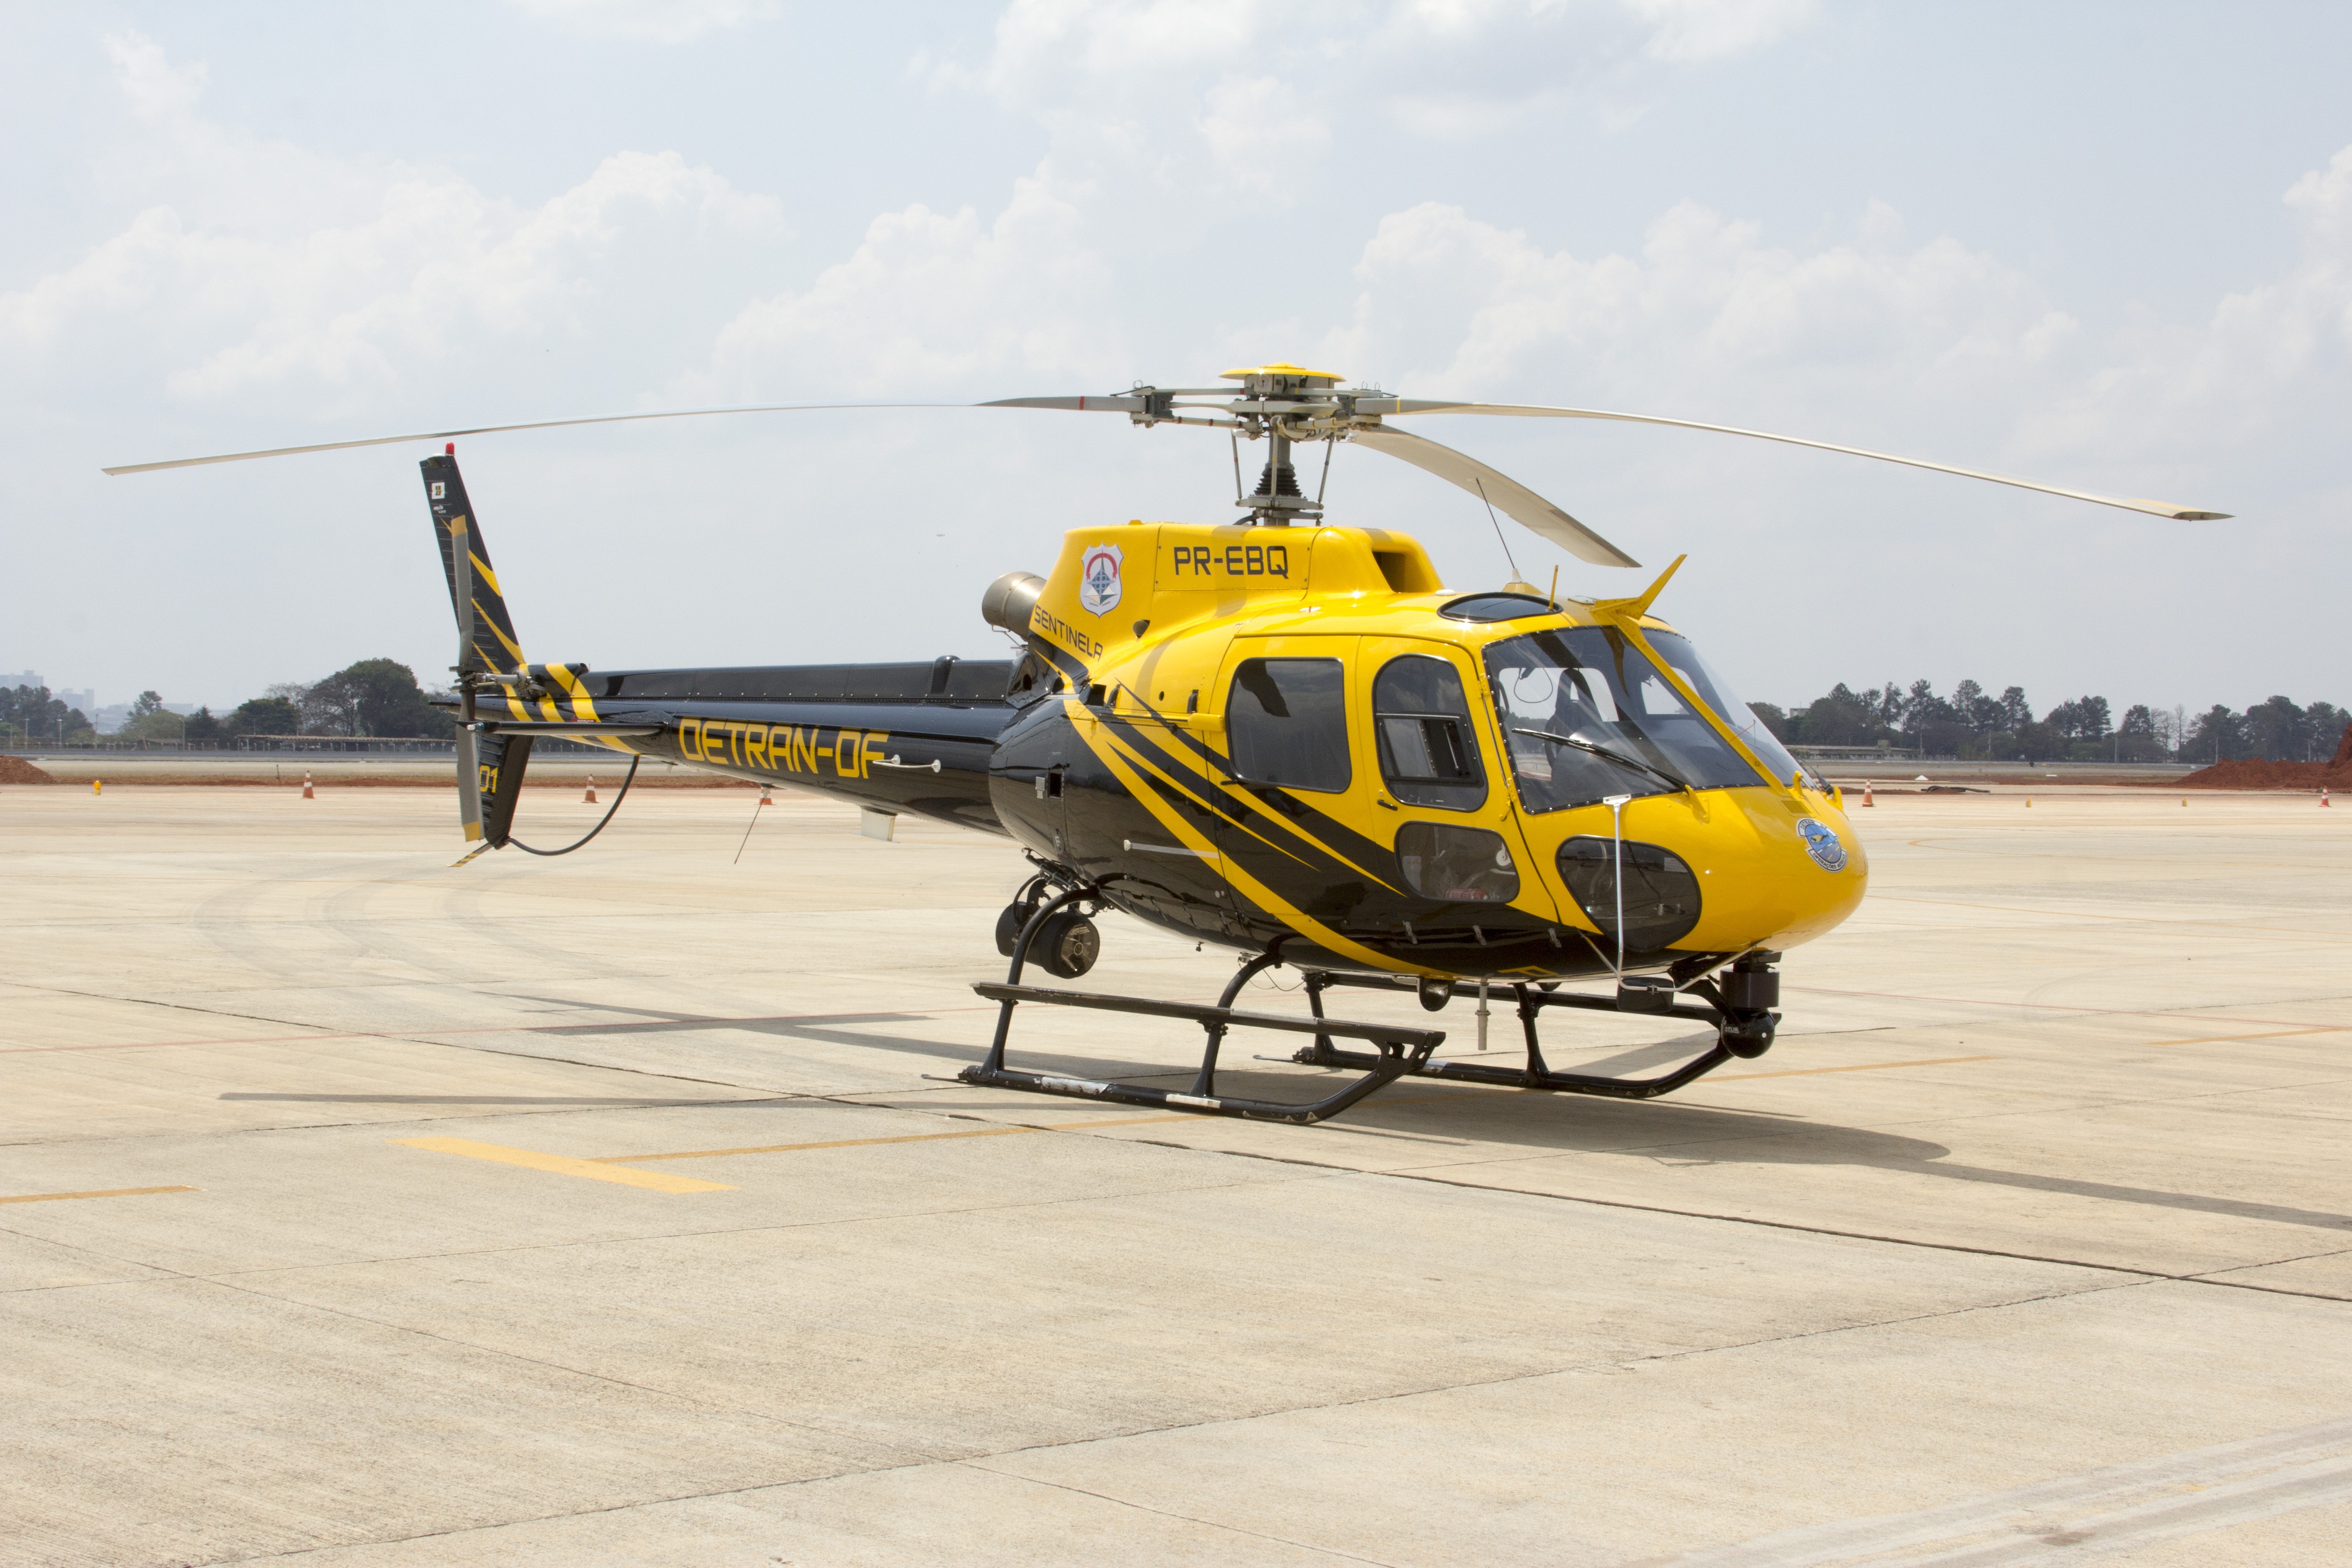
sky, air, fly, travel, plane, aircraft, vehicle, aviation, flight, helicopter, trip, party, hunting, rotorcraft, take off, air transport, aeronautics, plane taking off, fab, air force, atmosphere of earth, helicopter rotor, military helicopter, bell uh 1 iroquois, bell 412, bell 214